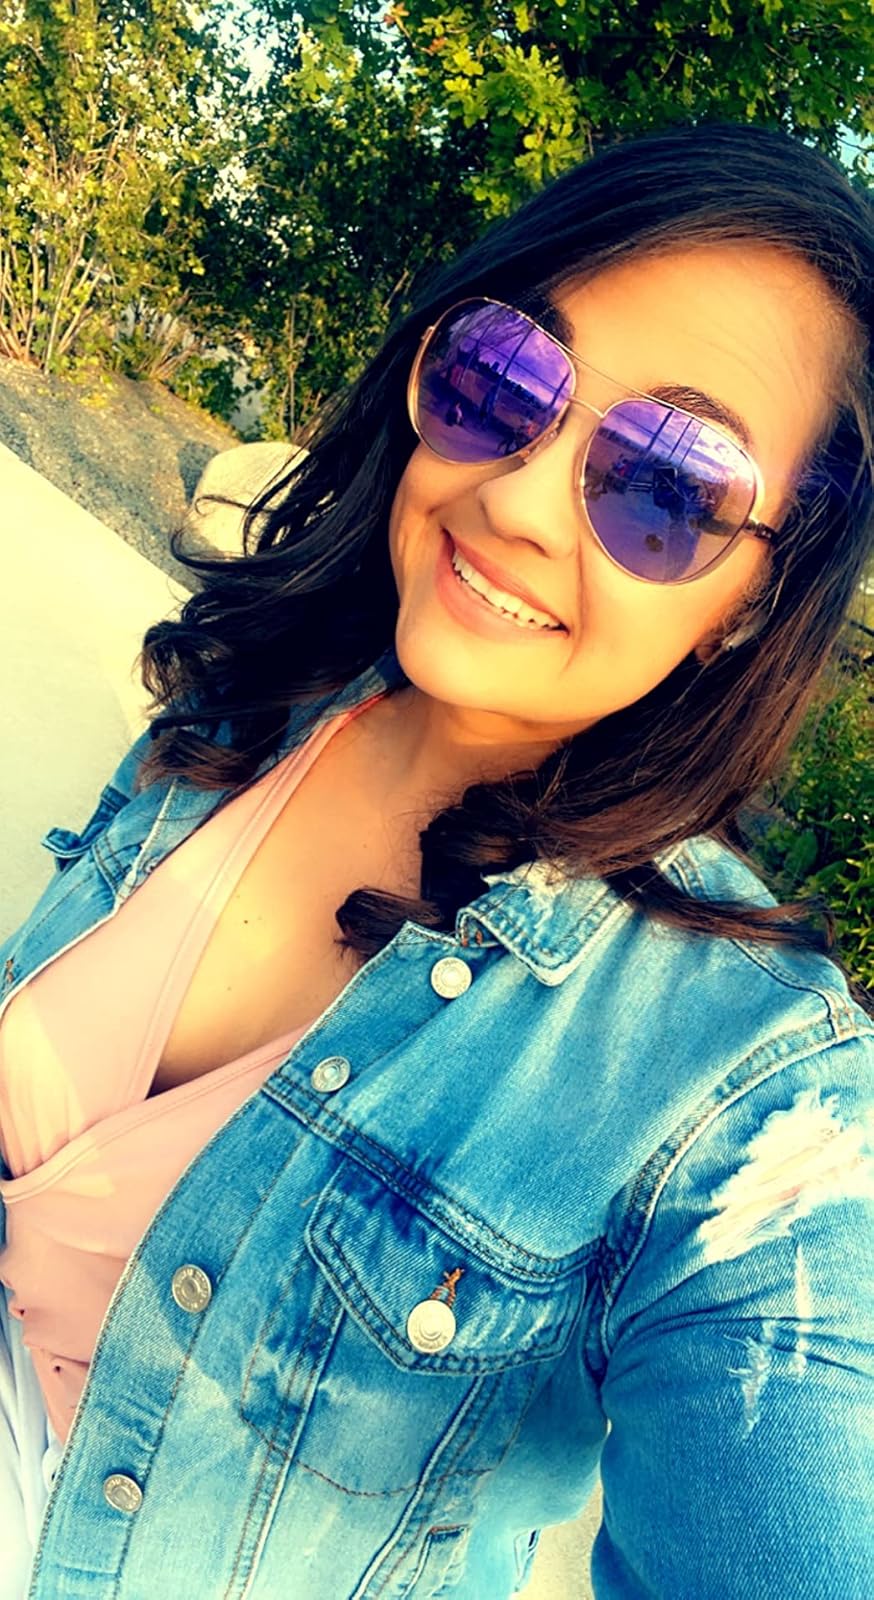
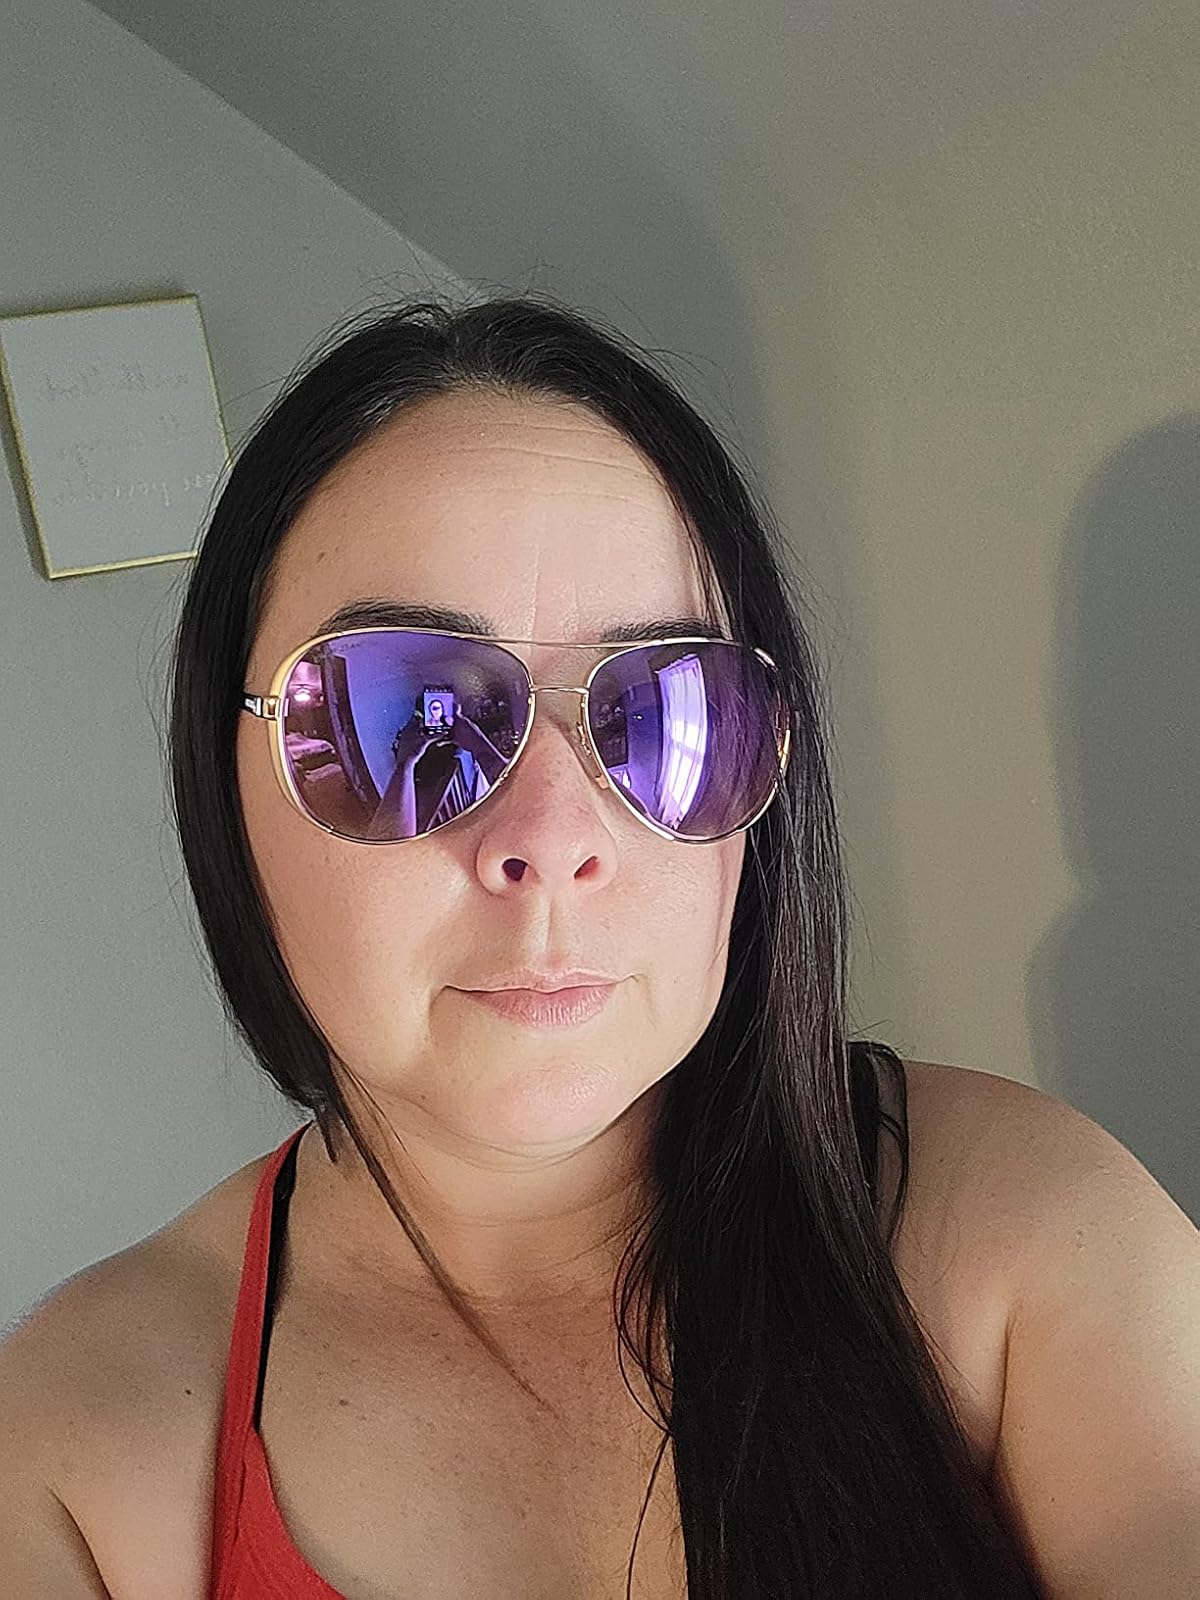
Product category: accessories_sunglasses
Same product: yes